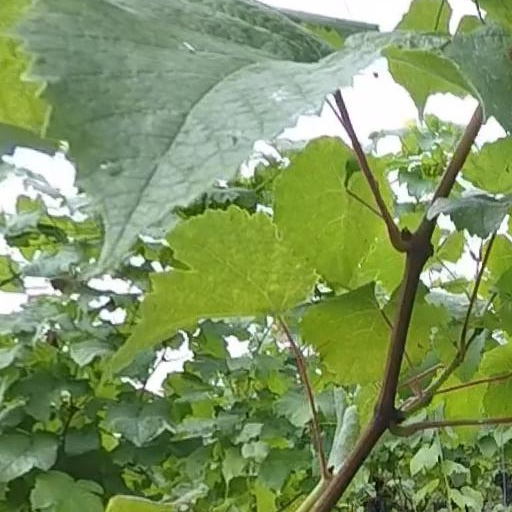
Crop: grape